Illinois Community College System

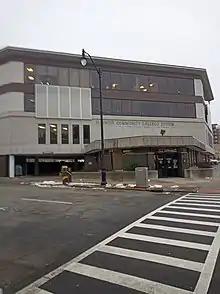
Headquarters of the Illinois Community College System in Springfield.

The Illinois community college system has a three-tier governance system. Each community college district has a locally elected board of trustees, with the exception of City Colleges of Chicago, whose local board is appointed by the mayor of Chicago. The Illinois Community College Board (ICCB) is the state coordinating board for community colleges. The Illinois Board of Higher Education is the administrative agency with responsibility for overseeing all higher education in Illinois.